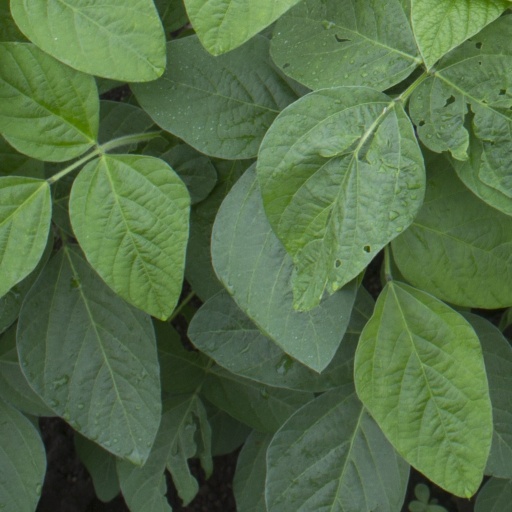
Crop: soybean